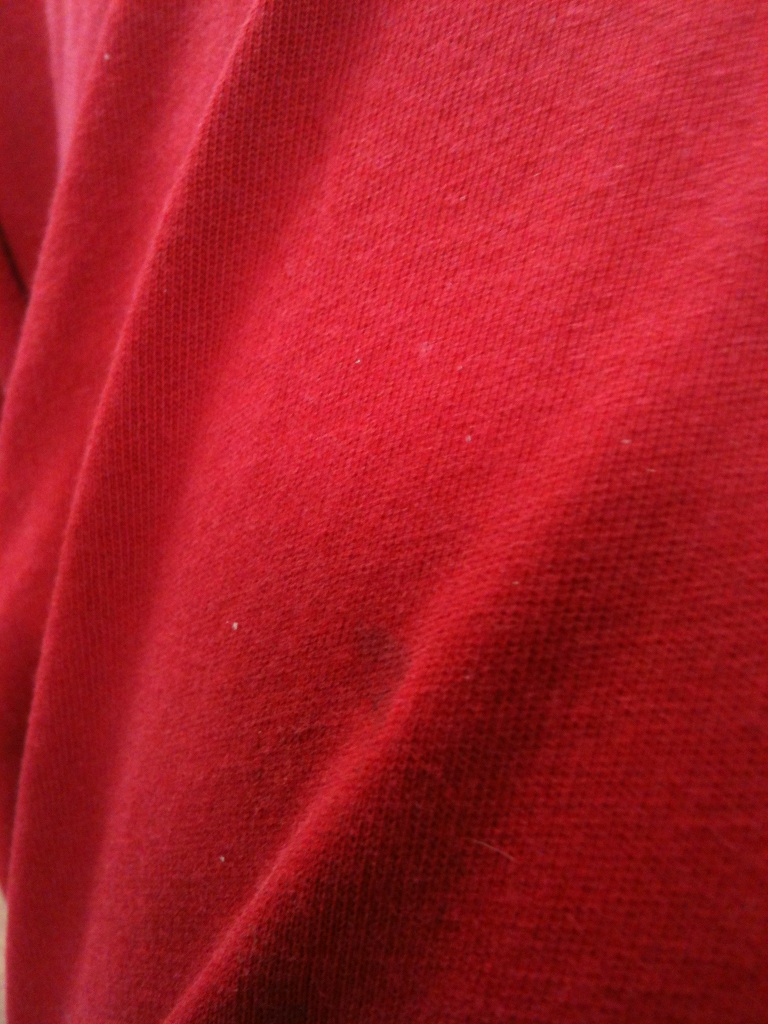Question: What color shirt is this that I have on?
Answer: red